Amet Özenbaşlı

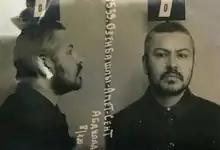
Özenbaşlı's mugshot following his arrest by Soviet authorities

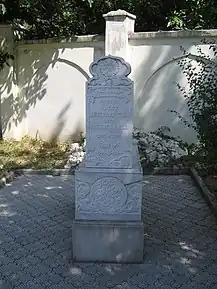
Özenbaşlı's tomb in Bakhchysarai

From 1924 to 1927, he served as Deputy People's Commissar of Finance of the Crimean Autonomous Soviet Socialist Republic. Afterwards, he worked as a neuropathologist at the third polyclinic of Simferopol. However, this work would not last long; in April 1928, he was arrested in connection with his work as a member of the Milliy Firqa, and sentenced to death in December 1928. This sentence, however, was soon overturned by ten years of hard labour in the Transbaikal region. From 1931 to 1934, he worked in the construction of the White Sea–Baltic Canal as a doctor for prisoners. In 1934, he was released, and subsequently worked in Novosibirsk and Pavlohrad as a doctor.